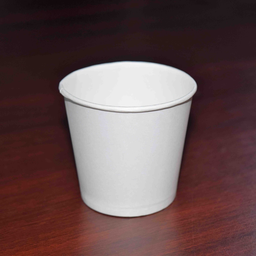
Label: paper